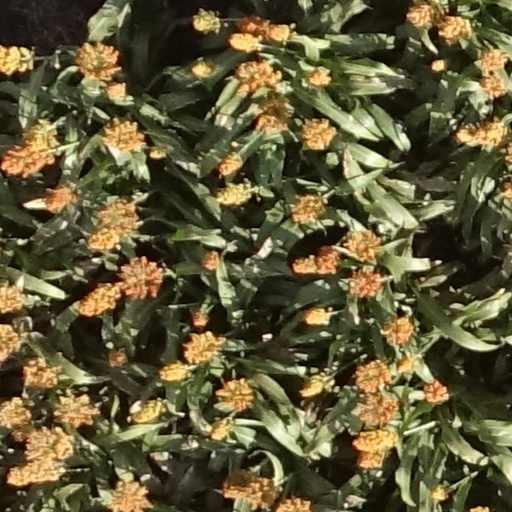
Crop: sorghum